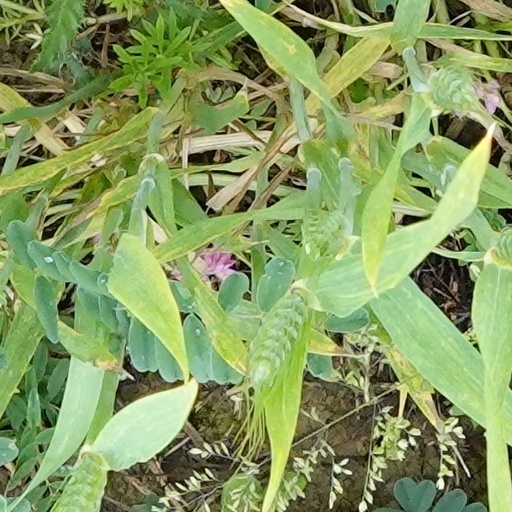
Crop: wheat